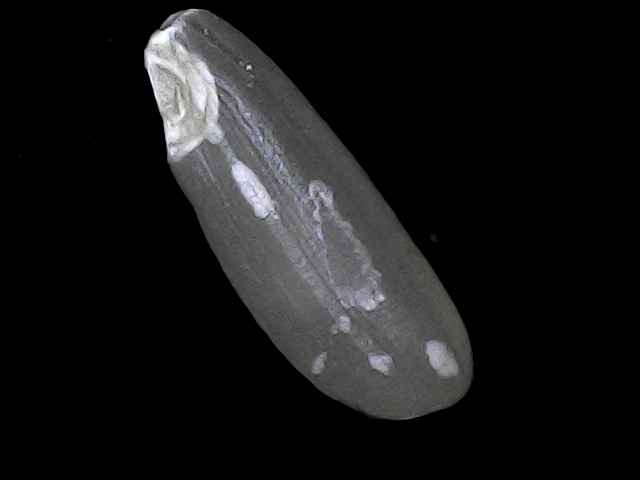
Rice variety: BD49